Question: Please indicate a possible affordance area of the bench that can be used for sitting
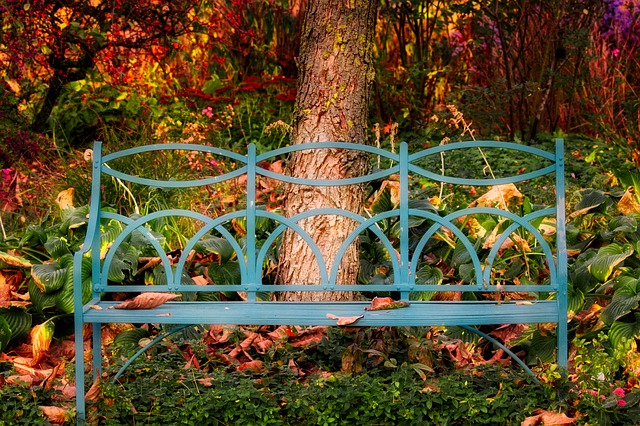
Answer: [78.5, 299, 559.5, 320]